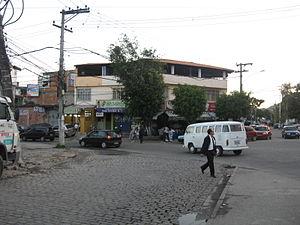
Curicica est un quartier de la zone ouest de la ville de Rio de Janeiro, au Brésil.
Jacarepaguá est un quartier de la zone ouest de la ville de Rio de Janeiro, au Brésil, localisé dans la baixada de Jacarepaguá, entre le Maciço da Tijuca et la Serra da Pedra Branca, à l'écart des attractions touristiques de la ville de Rio.